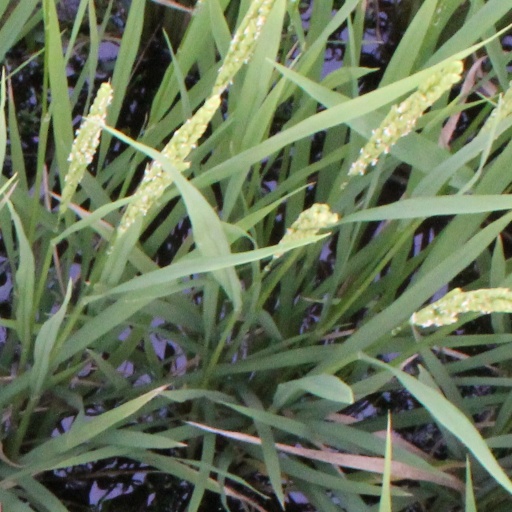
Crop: rice